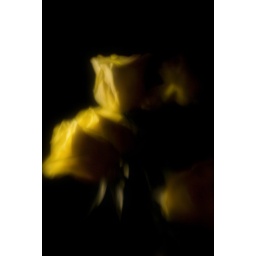
yellow rose in the dark